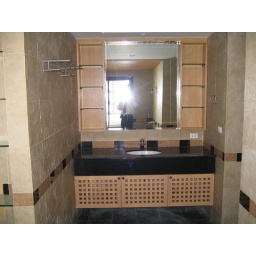
sink in the bathroom